Chongqing–Huaihua railway

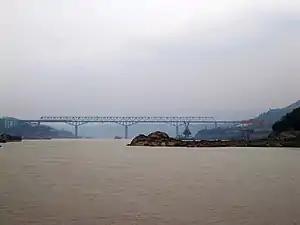
The Changshou Railway Bridge carries the Yuhuai railway across the Yangtze River.

Chongqing–Huaihua railway or Yuhuai railway, is a single-track, electrified railroad in southwest China between Chongqing Municipality and Huaihua in Hunan Province. The line is long and was built between 2000 and 2005. Cities and towns along route include Changshou, Fuling, Wulong, Pengshui, Qianjiang, Youyang Tujia and Miao Autonomous County, Xiushan, Songtao in Chongqing Municipality, Tongren in Guizhou Province and Huaihua in Hunan Province.